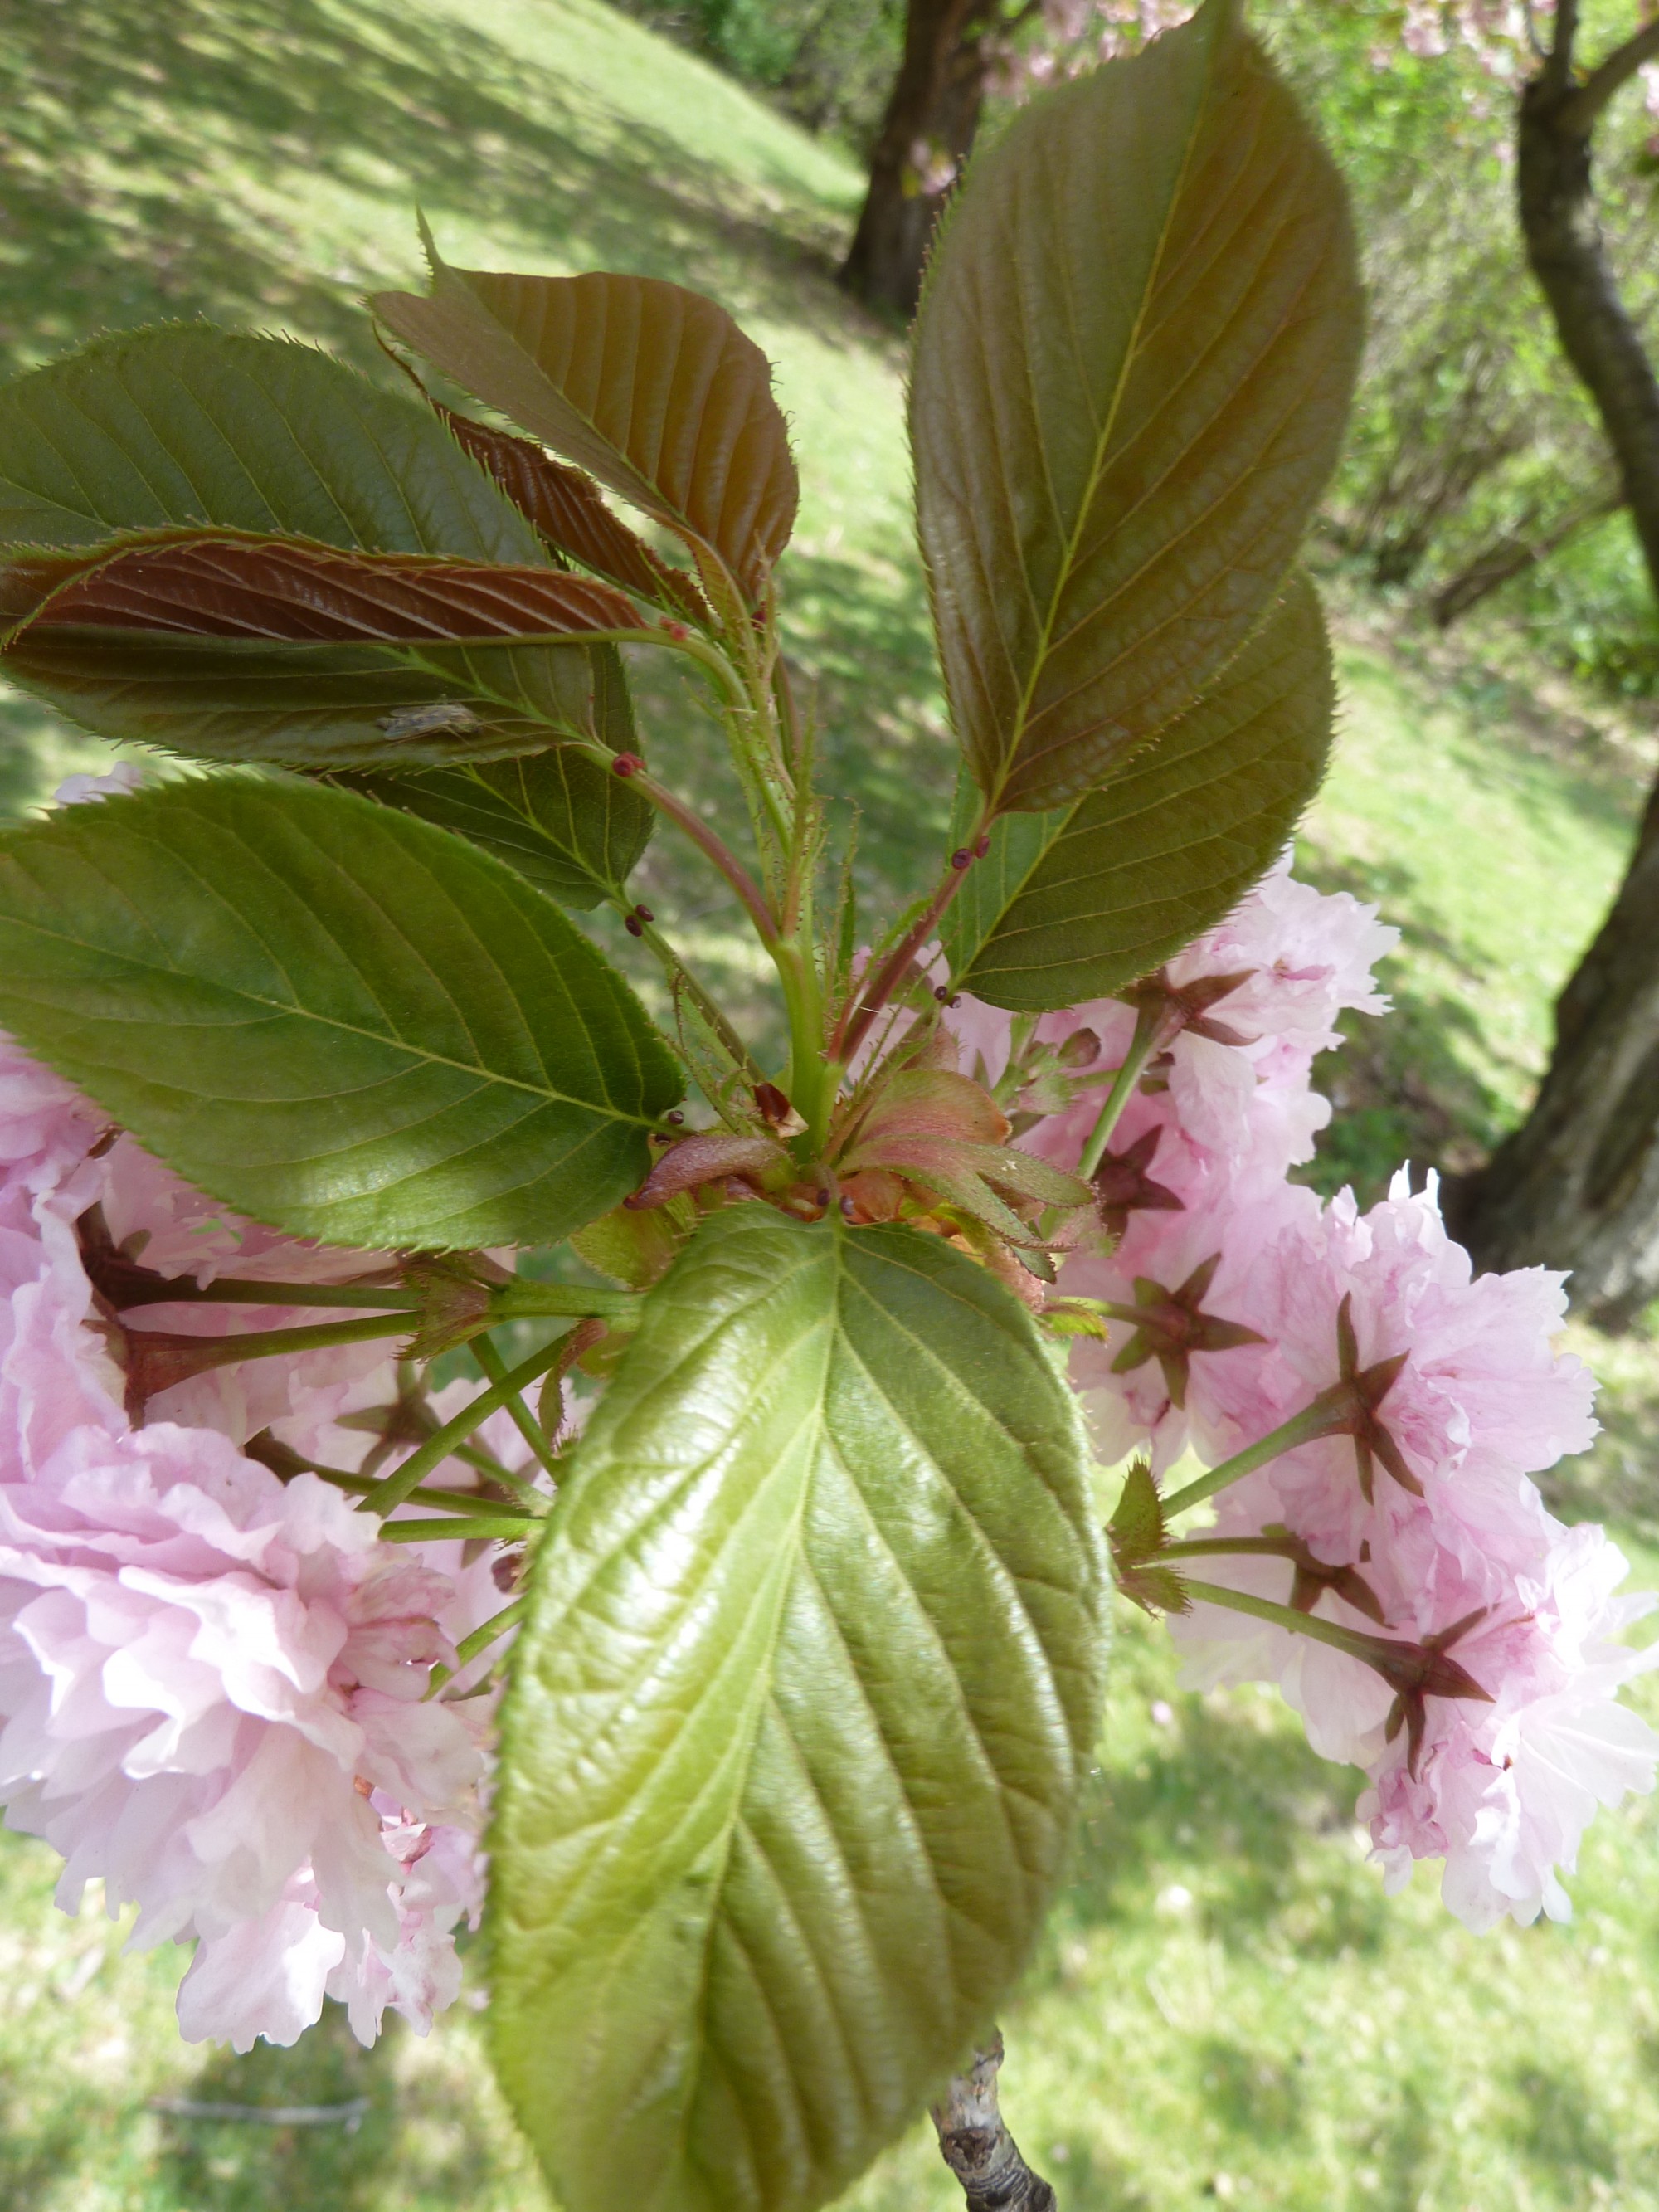
Labels: Cherry leaf, Cherry leaf, Cherry leaf, Cherry leaf, Cherry leaf